Battle of Timor

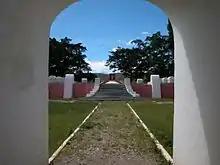
Memorial for the Portuguese victims in Aileu

Overall, while the campaign on Timor had little strategic value, the Australian commandos had prevented an entire Japanese division from being used in the earlier phases of the New Guinea campaign while at the same time inflicting a disproportionate level of casualties on them. In contrast to those in Java, Ambon or Rabaul, Australian operations in Timor had been far more successful, even if it was also largely a token effort in the face of overwhelming Japanese strength. Likewise, they had proved that in favourable circumstances, unconventional operations could be both versatile and more economic than conventional operations, for which the resources were not available to the Allies at that time. Most civilian deaths were caused by Japanese reprisals against the civilian population. The civilian death toll is estimated at 40,000 to 70,000.